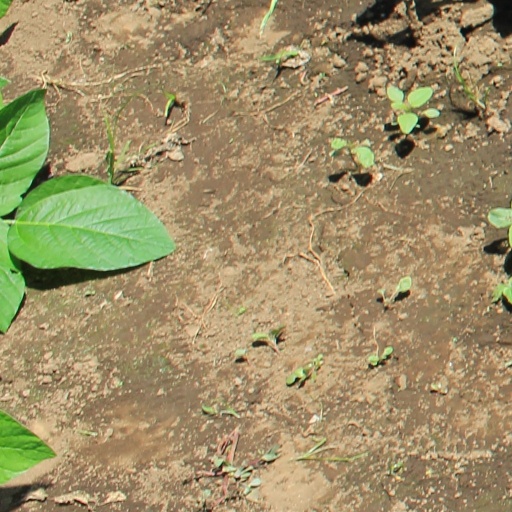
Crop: soybean